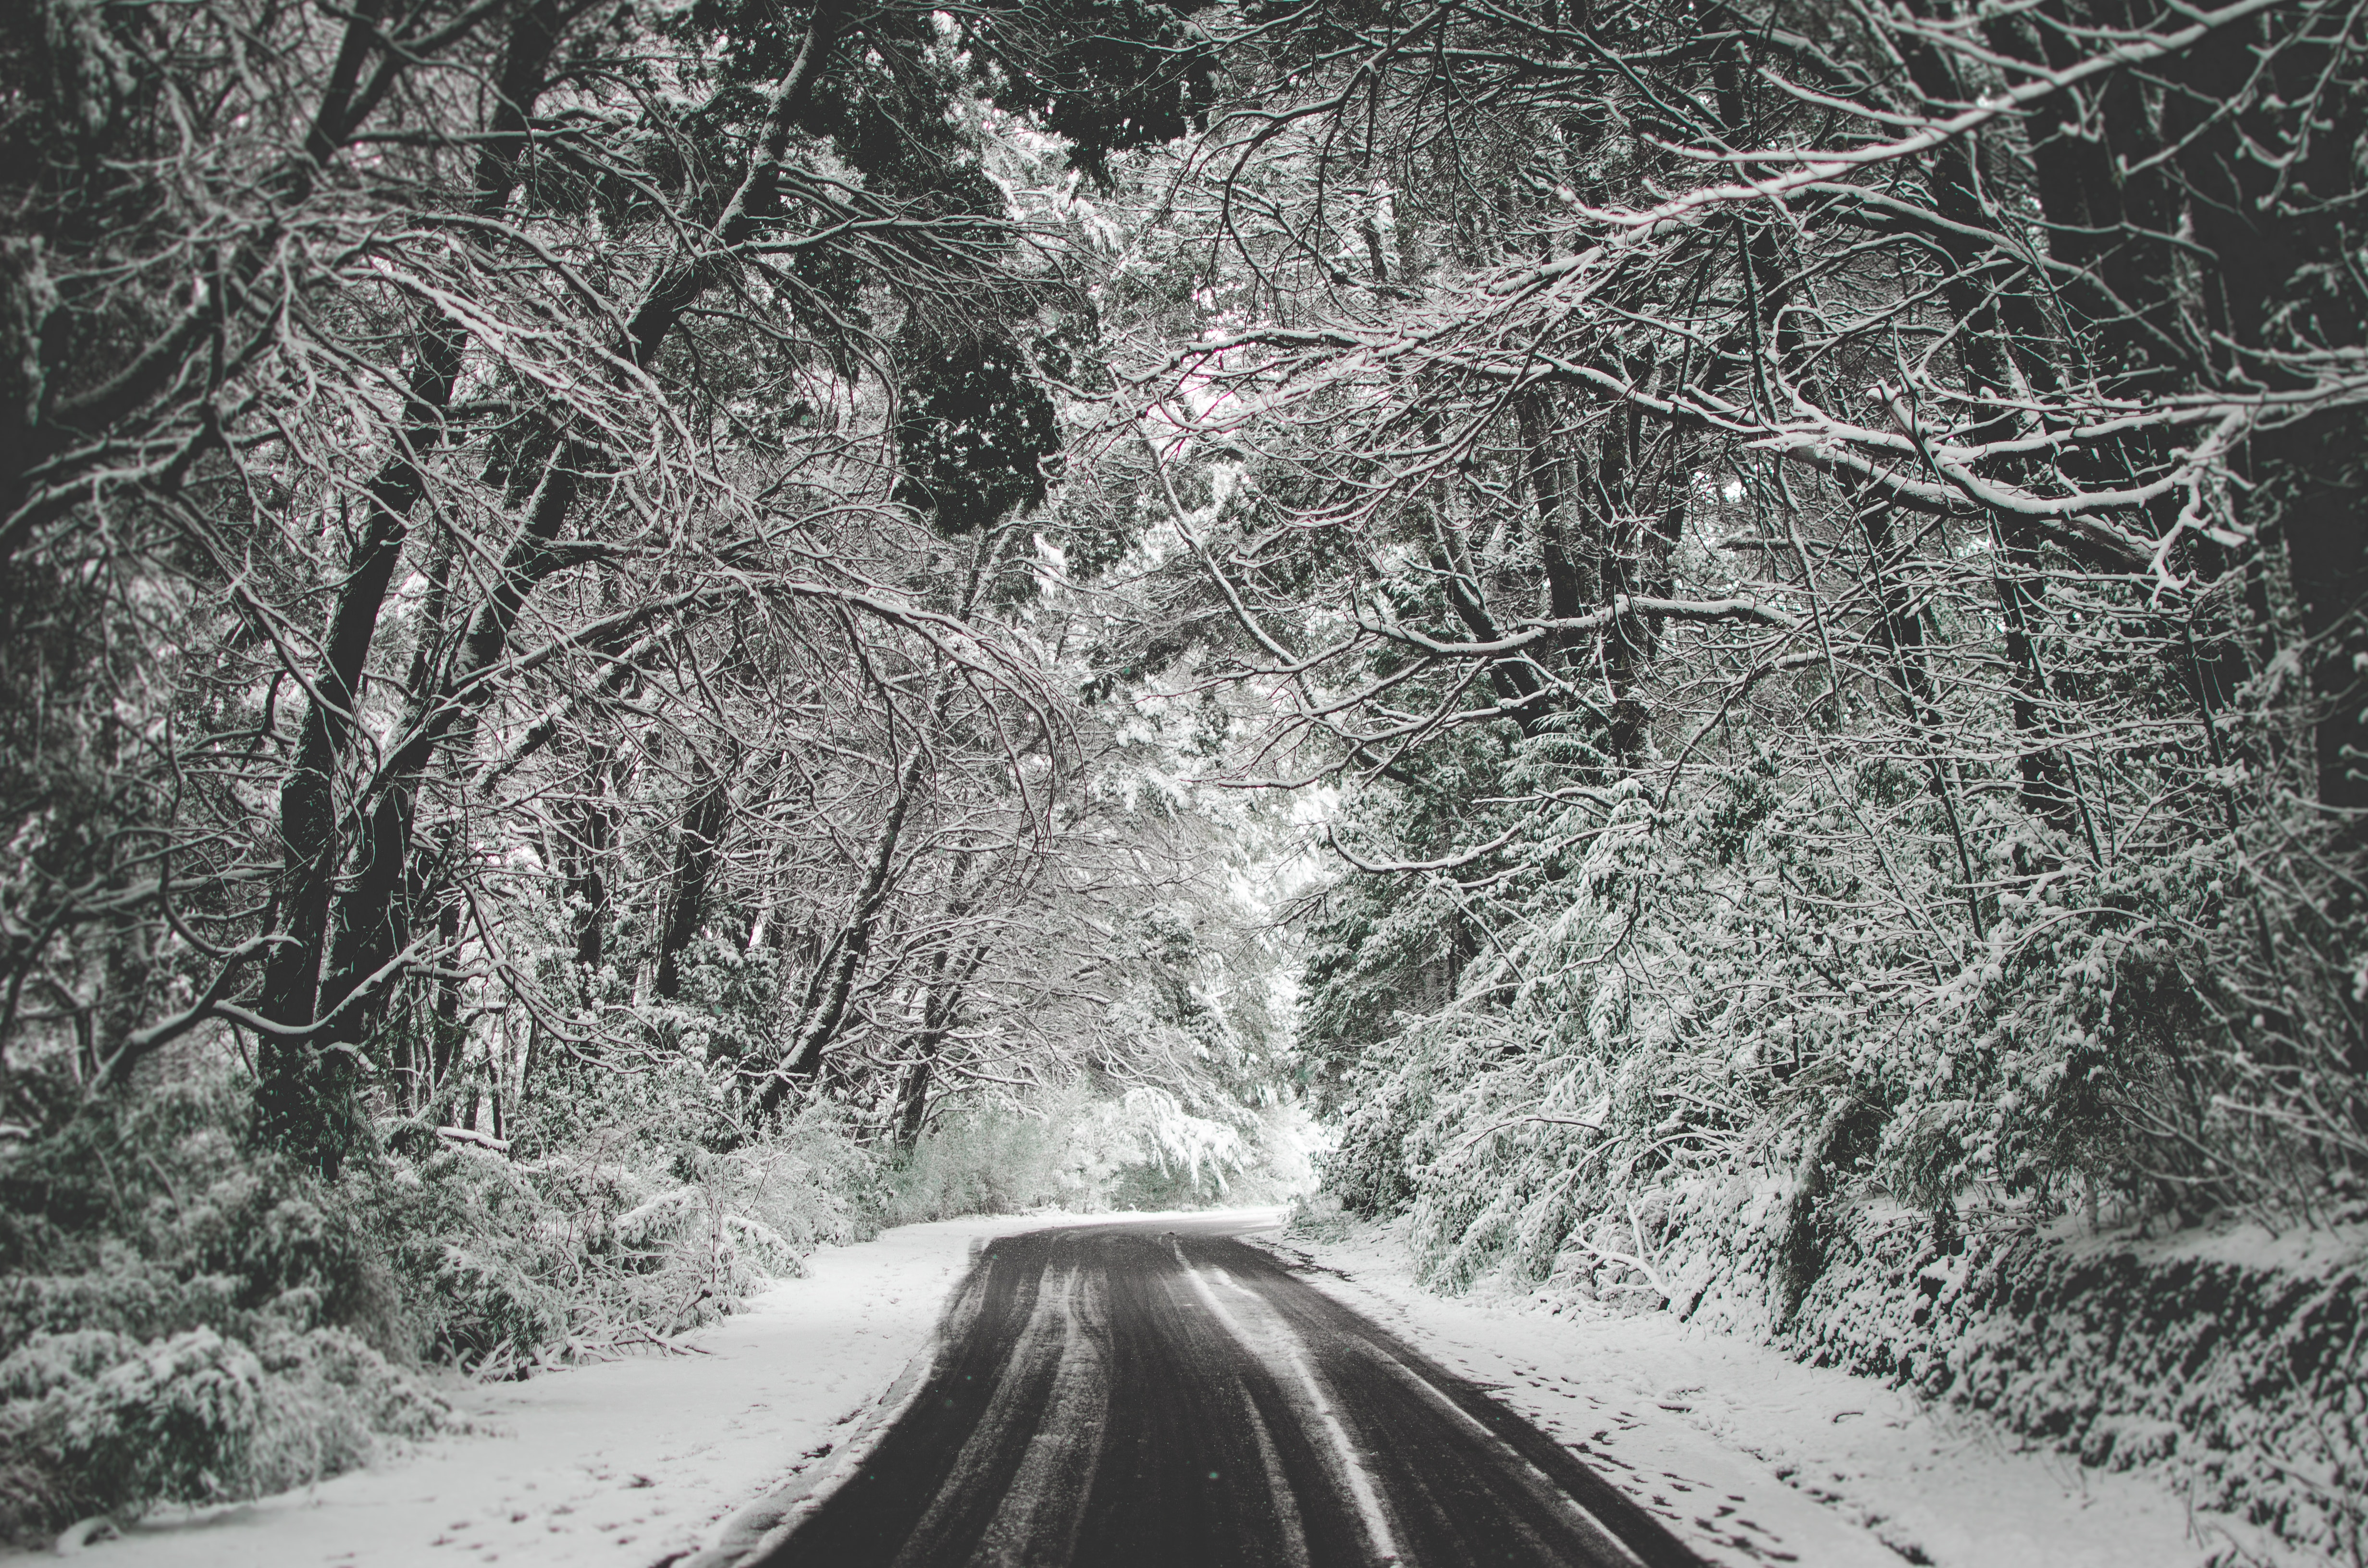
snow, winter, tree, nature, branch, black and white, woody plant, road, freezing, woodland, path, monochrome photography, forest, frost, leaf, monochrome, plant, sunlight, blizzard, landscape, winter storm, rain and snow mixed, precipitation